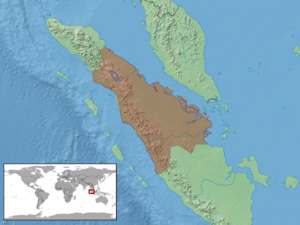
Calamaria mecheli est une espèce de serpents de la famille des Colubridae.